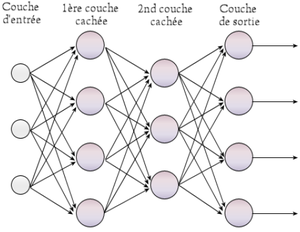
Réseau de neurones formels de type Perceptron Multicouche
Le perceptron multicouche est un type de réseau neuronal artificiel organisé en plusieurs couches au sein desquelles une information circule de la couche d'entrée vers la couche de sortie uniquement ; il s'agit donc d'un réseau à propagation directe. Chaque couche est constituée d'un nombre variable de neurones, les neurones de la dernière couche étant les sorties du système global.